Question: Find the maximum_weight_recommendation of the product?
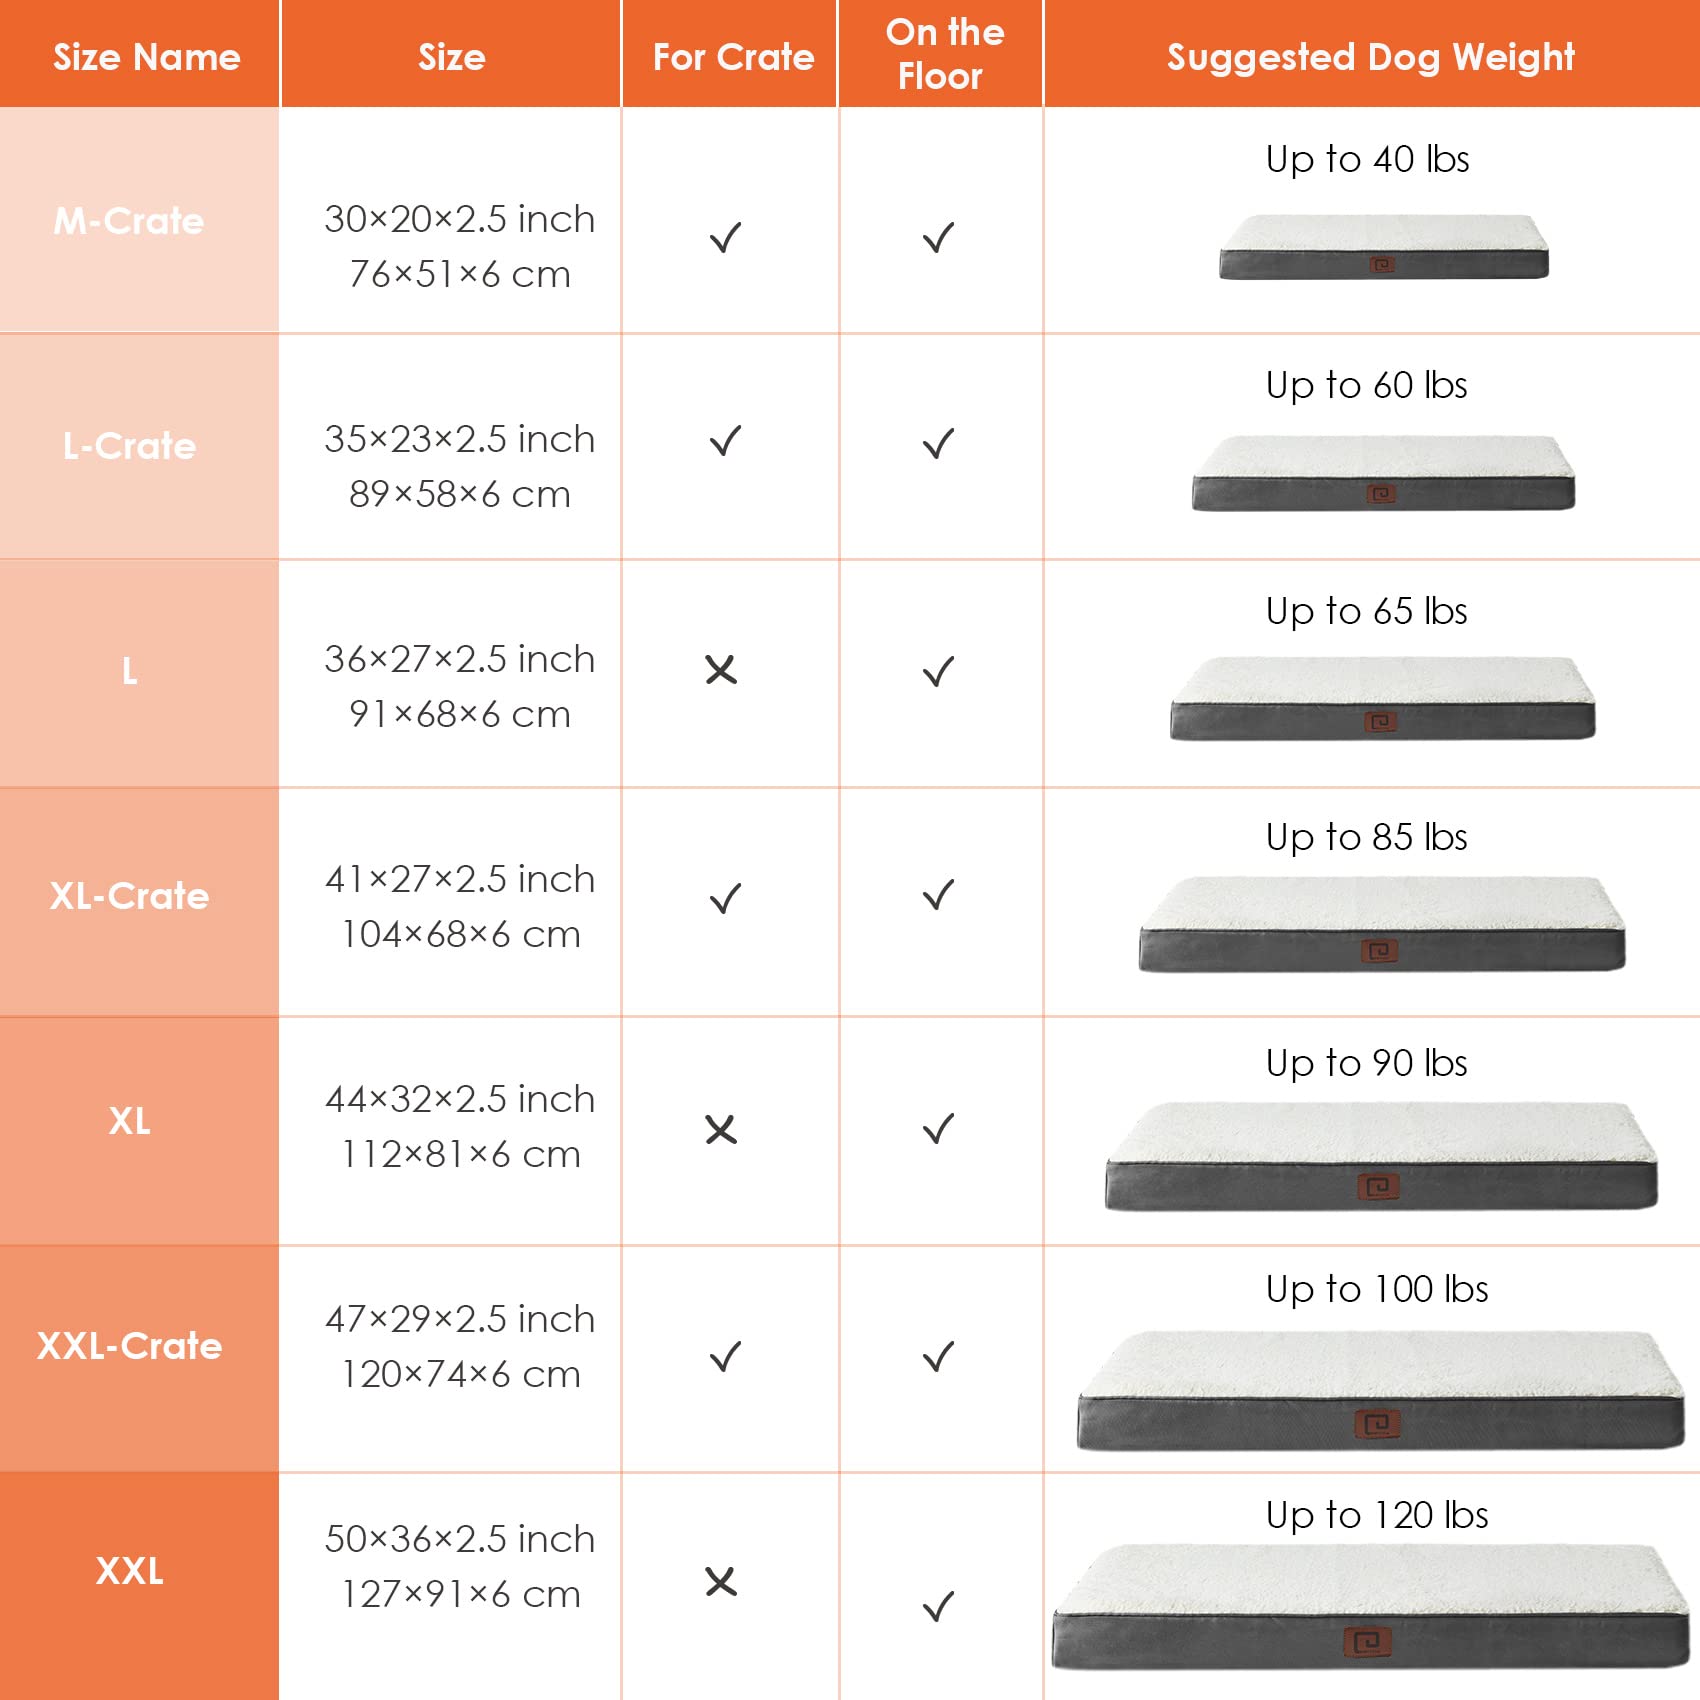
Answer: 40 pound